Mousadhi Bag

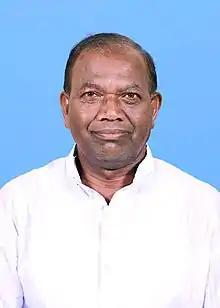

Mousadhi Bag is a politician from Odisha in India. He is currently serving as Member of Legislative Assembly of Dharmagarh after being elected in the 2019 Odisha Legislative Assembly election.